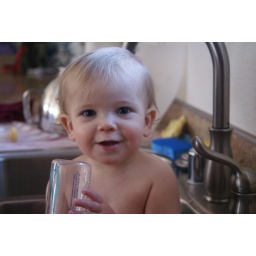
Nana giving me a bath in the kitchen sink at breakfast time